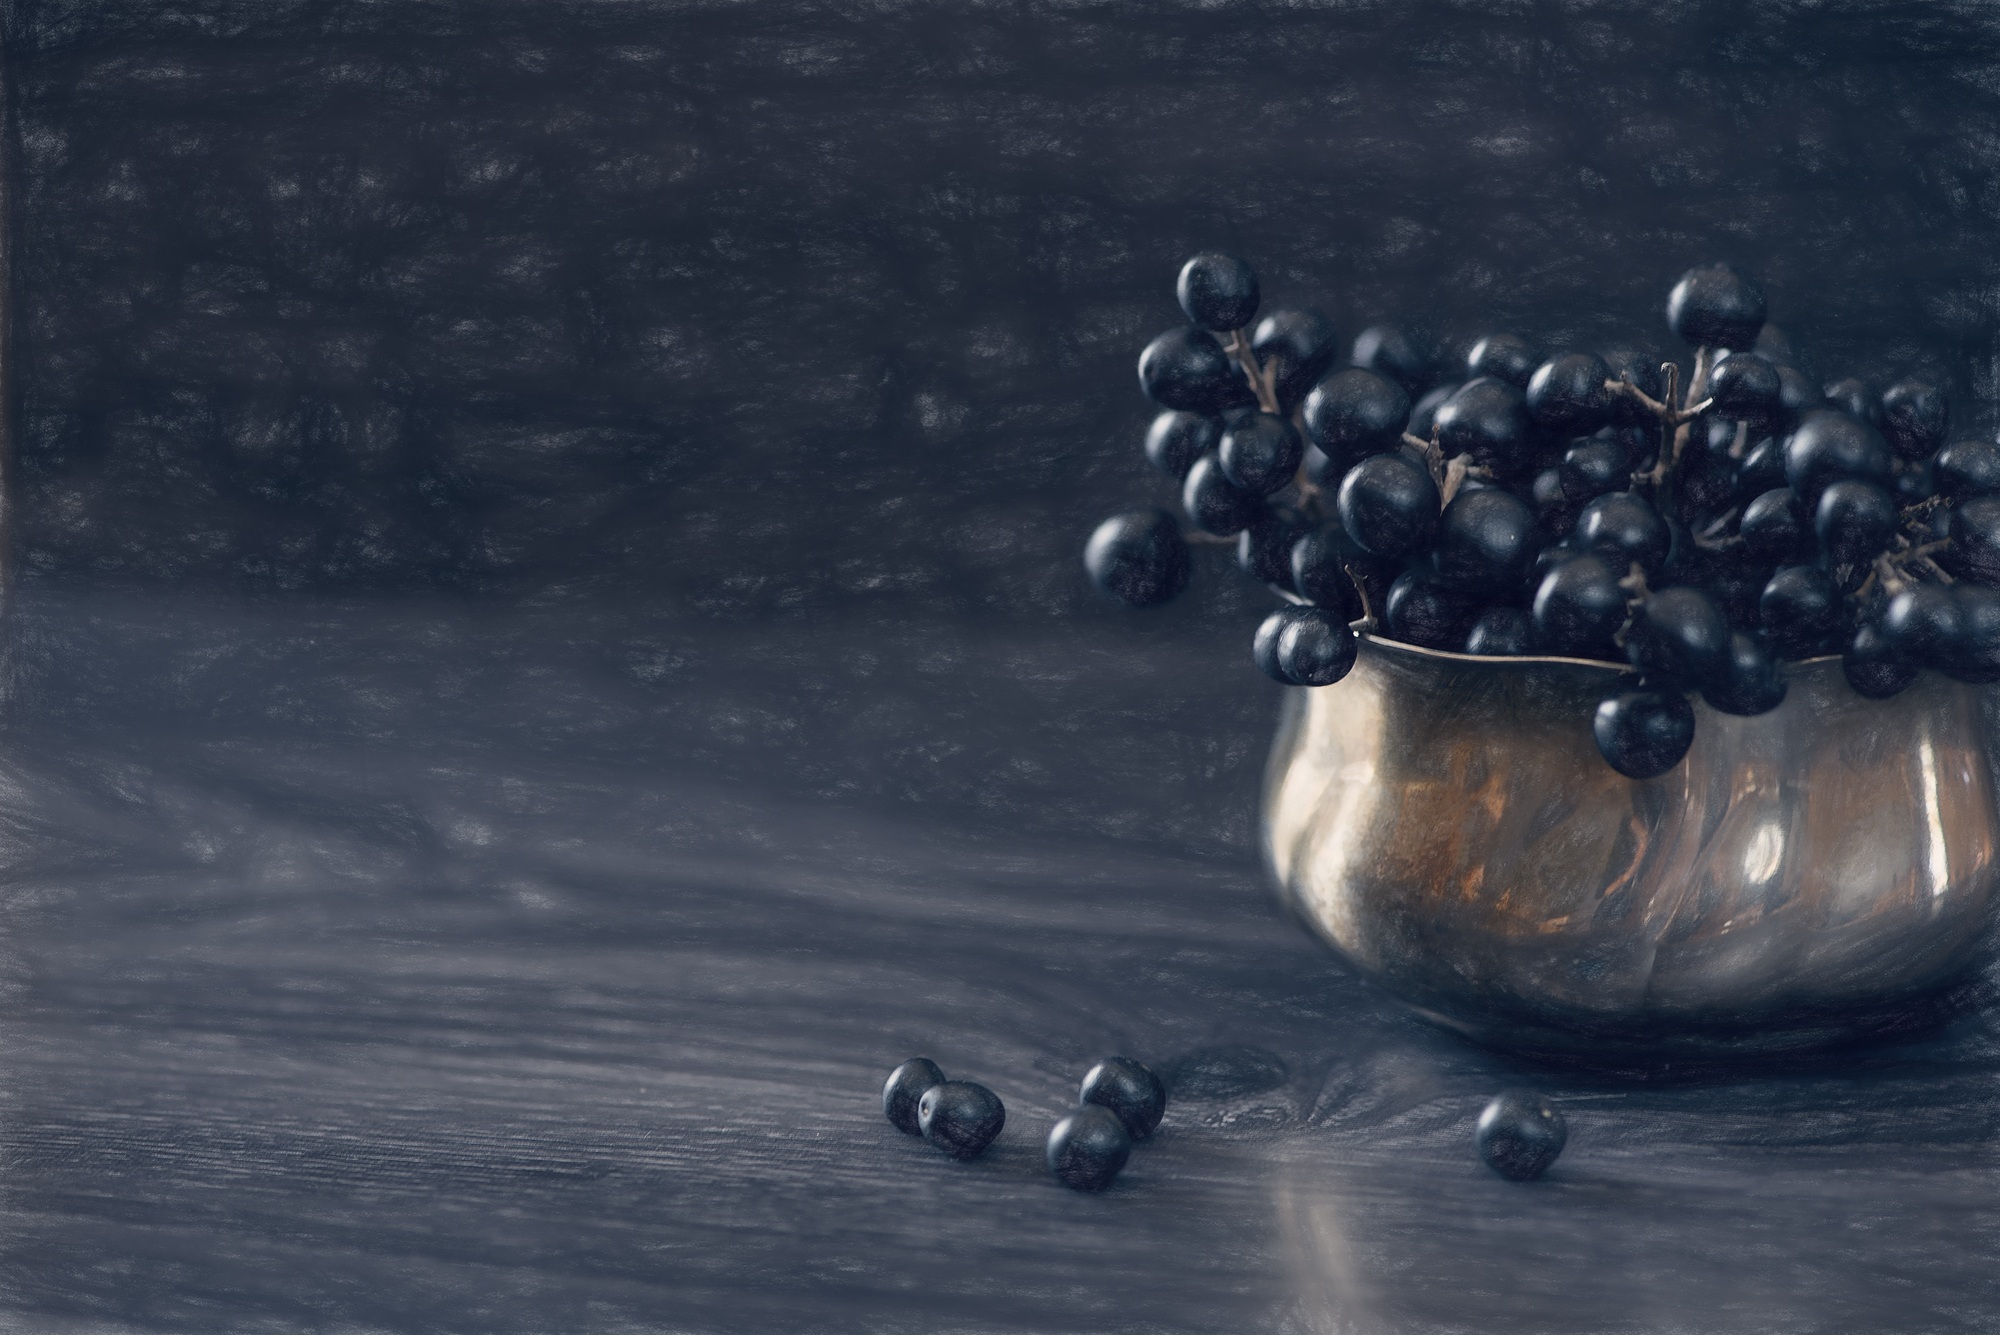
water, bowl, reflection, blue, still life, berries, image, draw, macro photography, dark blue, still life photography, privet, privet berries, berries dark blue, computer wallpaper